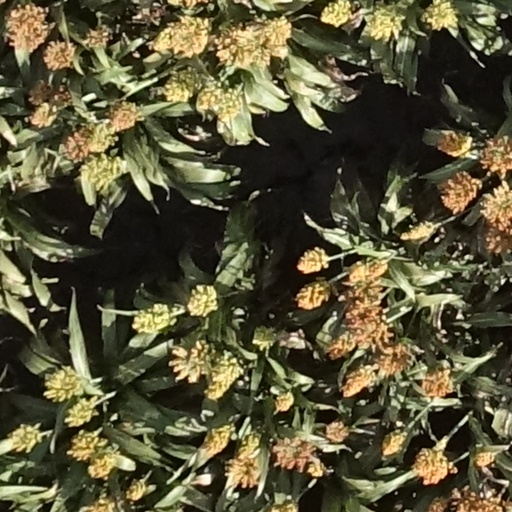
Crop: sorghum